Visual system

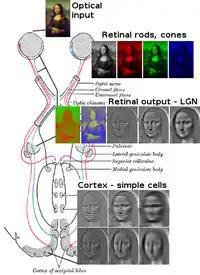
Scheme of the optic tract with image being decomposed on the way, up to simple cortical cells (simplified)

The optic radiations, one on each side of the brain, carry information from the thalamic lateral geniculate nucleus to layer 4 of the visual cortex. The P layer neurons of the LGN relay to V1 layer 4C β. The M layer neurons relay to V1 layer 4C α. The K layer neurons in the LGN relay to large neurons called blobs in layers 2 and 3 of V1.